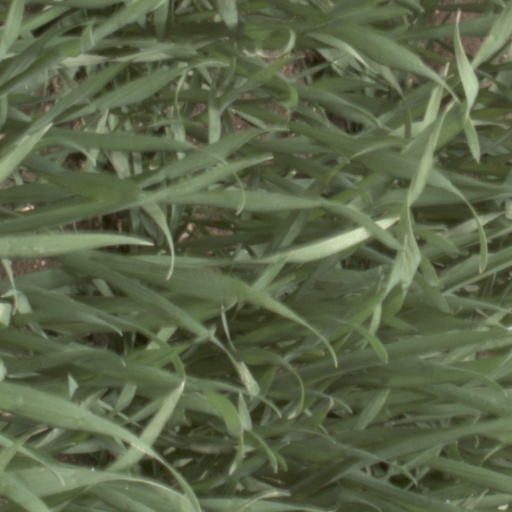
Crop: wheat